Samurai Jack season 5

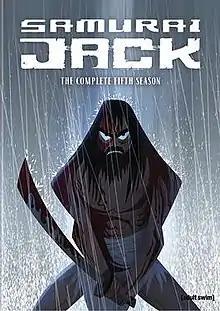
DVD cover

The fifth and final season of "Samurai Jack", an American animated series, premiered on Adult Swim's Toonami programming block on March 11, 2017, and concluded its run on May 20, 2017. The announcement of the season came in December 2015, eleven years since the series was originally concluded on Cartoon Network. Genndy Tartakovsky, the series' creator, returned as a director, writer, and storyboarder for this season. Set approximately 50 years after the original four seasons, it follows the titular character, who has not biologically aged in this time, as he aimlessly wanders the Earth with his sword lost and seemingly no remaining means of returning to his native time to destroy the demon Aku, who sent him to the distant future in the series premiere. His hope is gradually restored when he convinces Ashi, an assassin from an all-female Aku-worshipping cult, to join his cause.